The Phoenix and the Carpet (1997 serial)

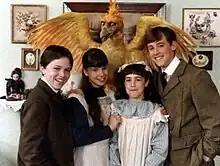

The Phoenix and the Carpet is a 1997 British serial miniseries based on the book of the same name by E. Nesbit co-produced by HIT Entertainment and the BBC which aired throughout November-December 1997. Starring David Suchet as the Phoenix, the serial focuses on four children in Edwardian England who acquire a phoenix and the adventures they have as a result.